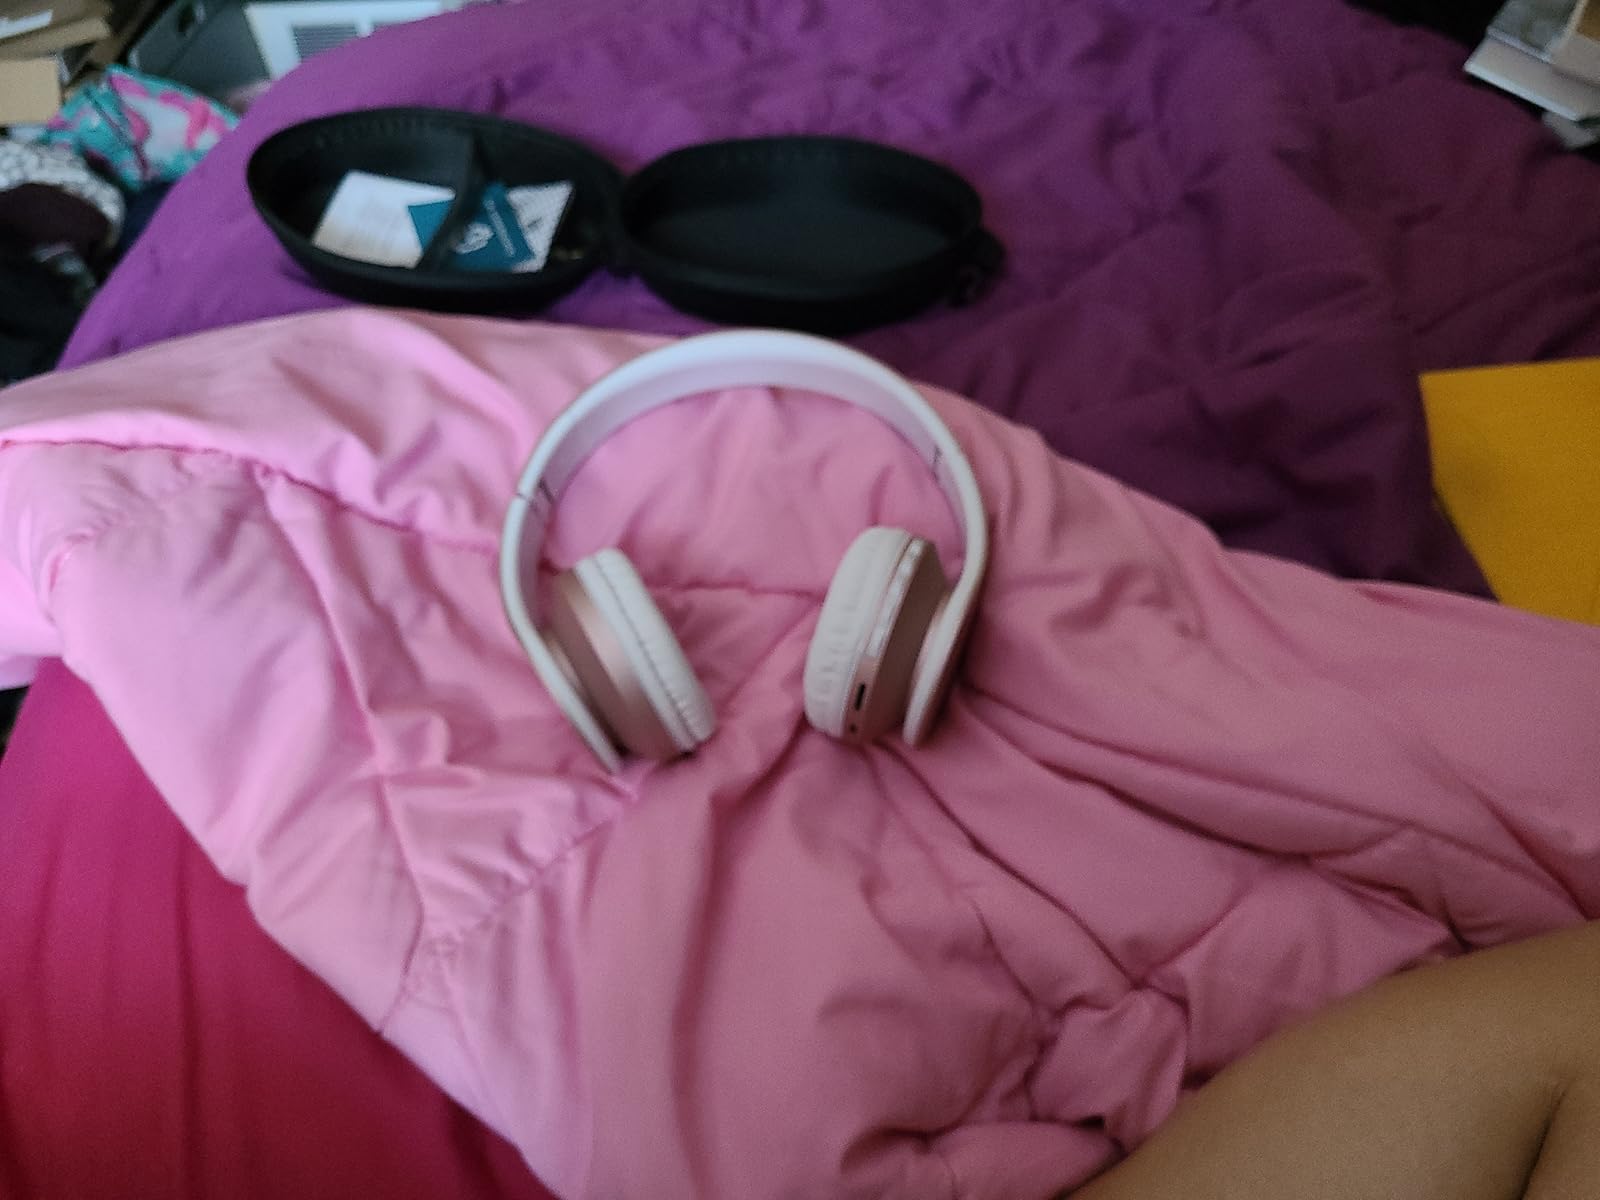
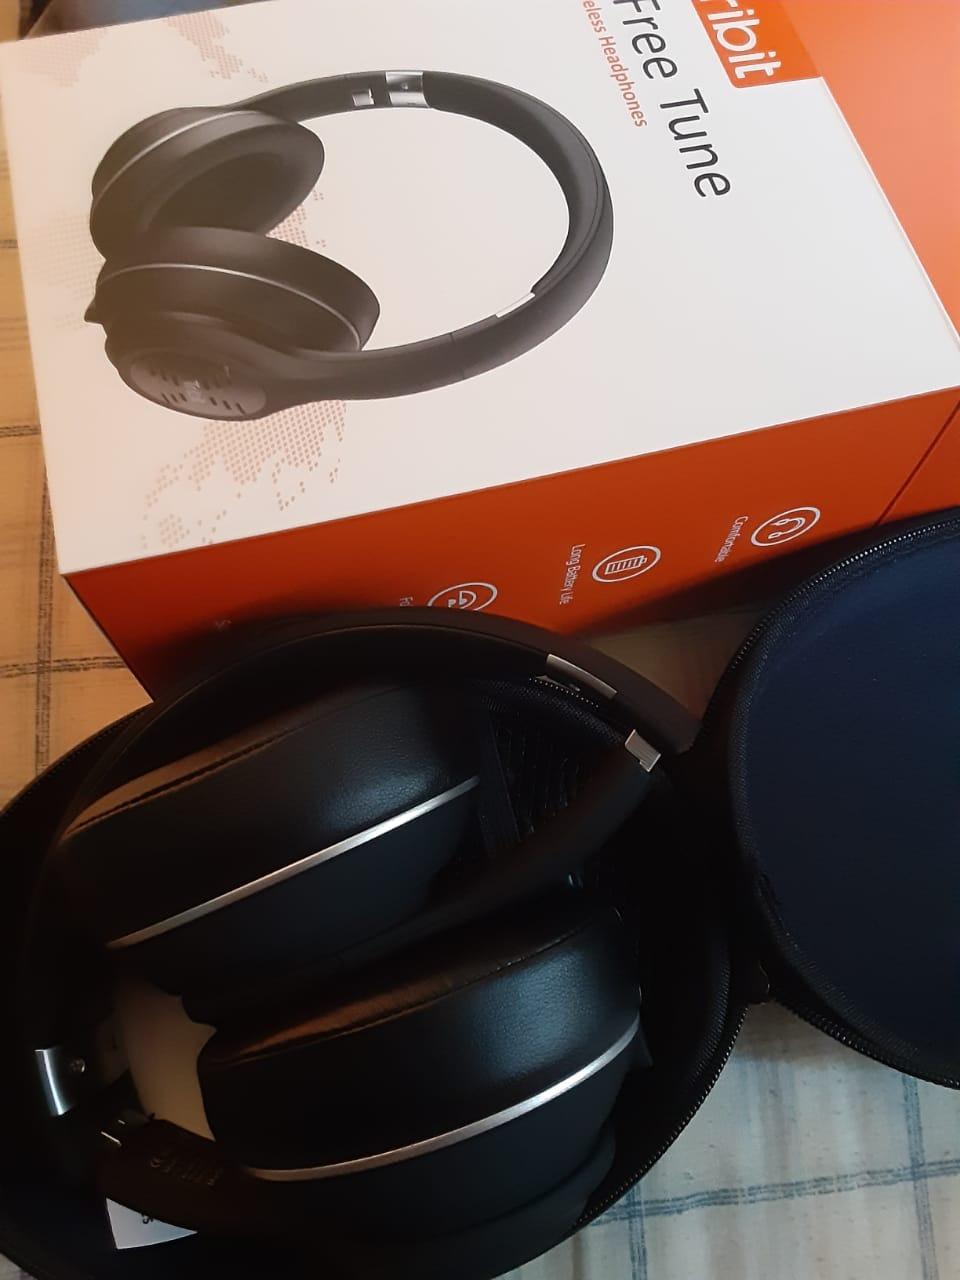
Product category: headphones
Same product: no